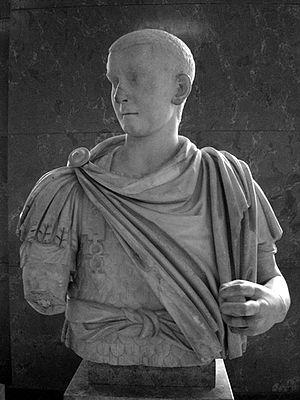
La crise du IIIᵉ siècle de l’empire romain englobe, d’après les historiens contemporains, les années 235 à 284 ou 285. Elle survient alors que s’éteint la dynastie des Sévères laquelle, après les troubles de 193-195, avait réussi à donner une certaine stabilité à l’empire.